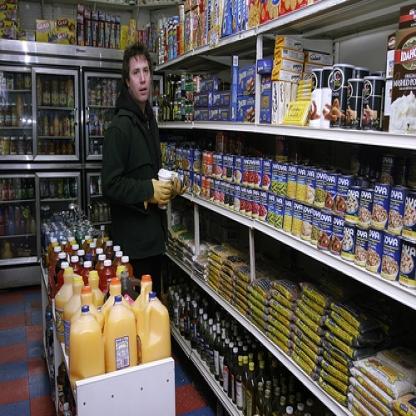
Scene: Indoor